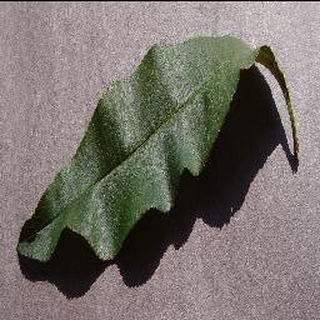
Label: healthy_peach